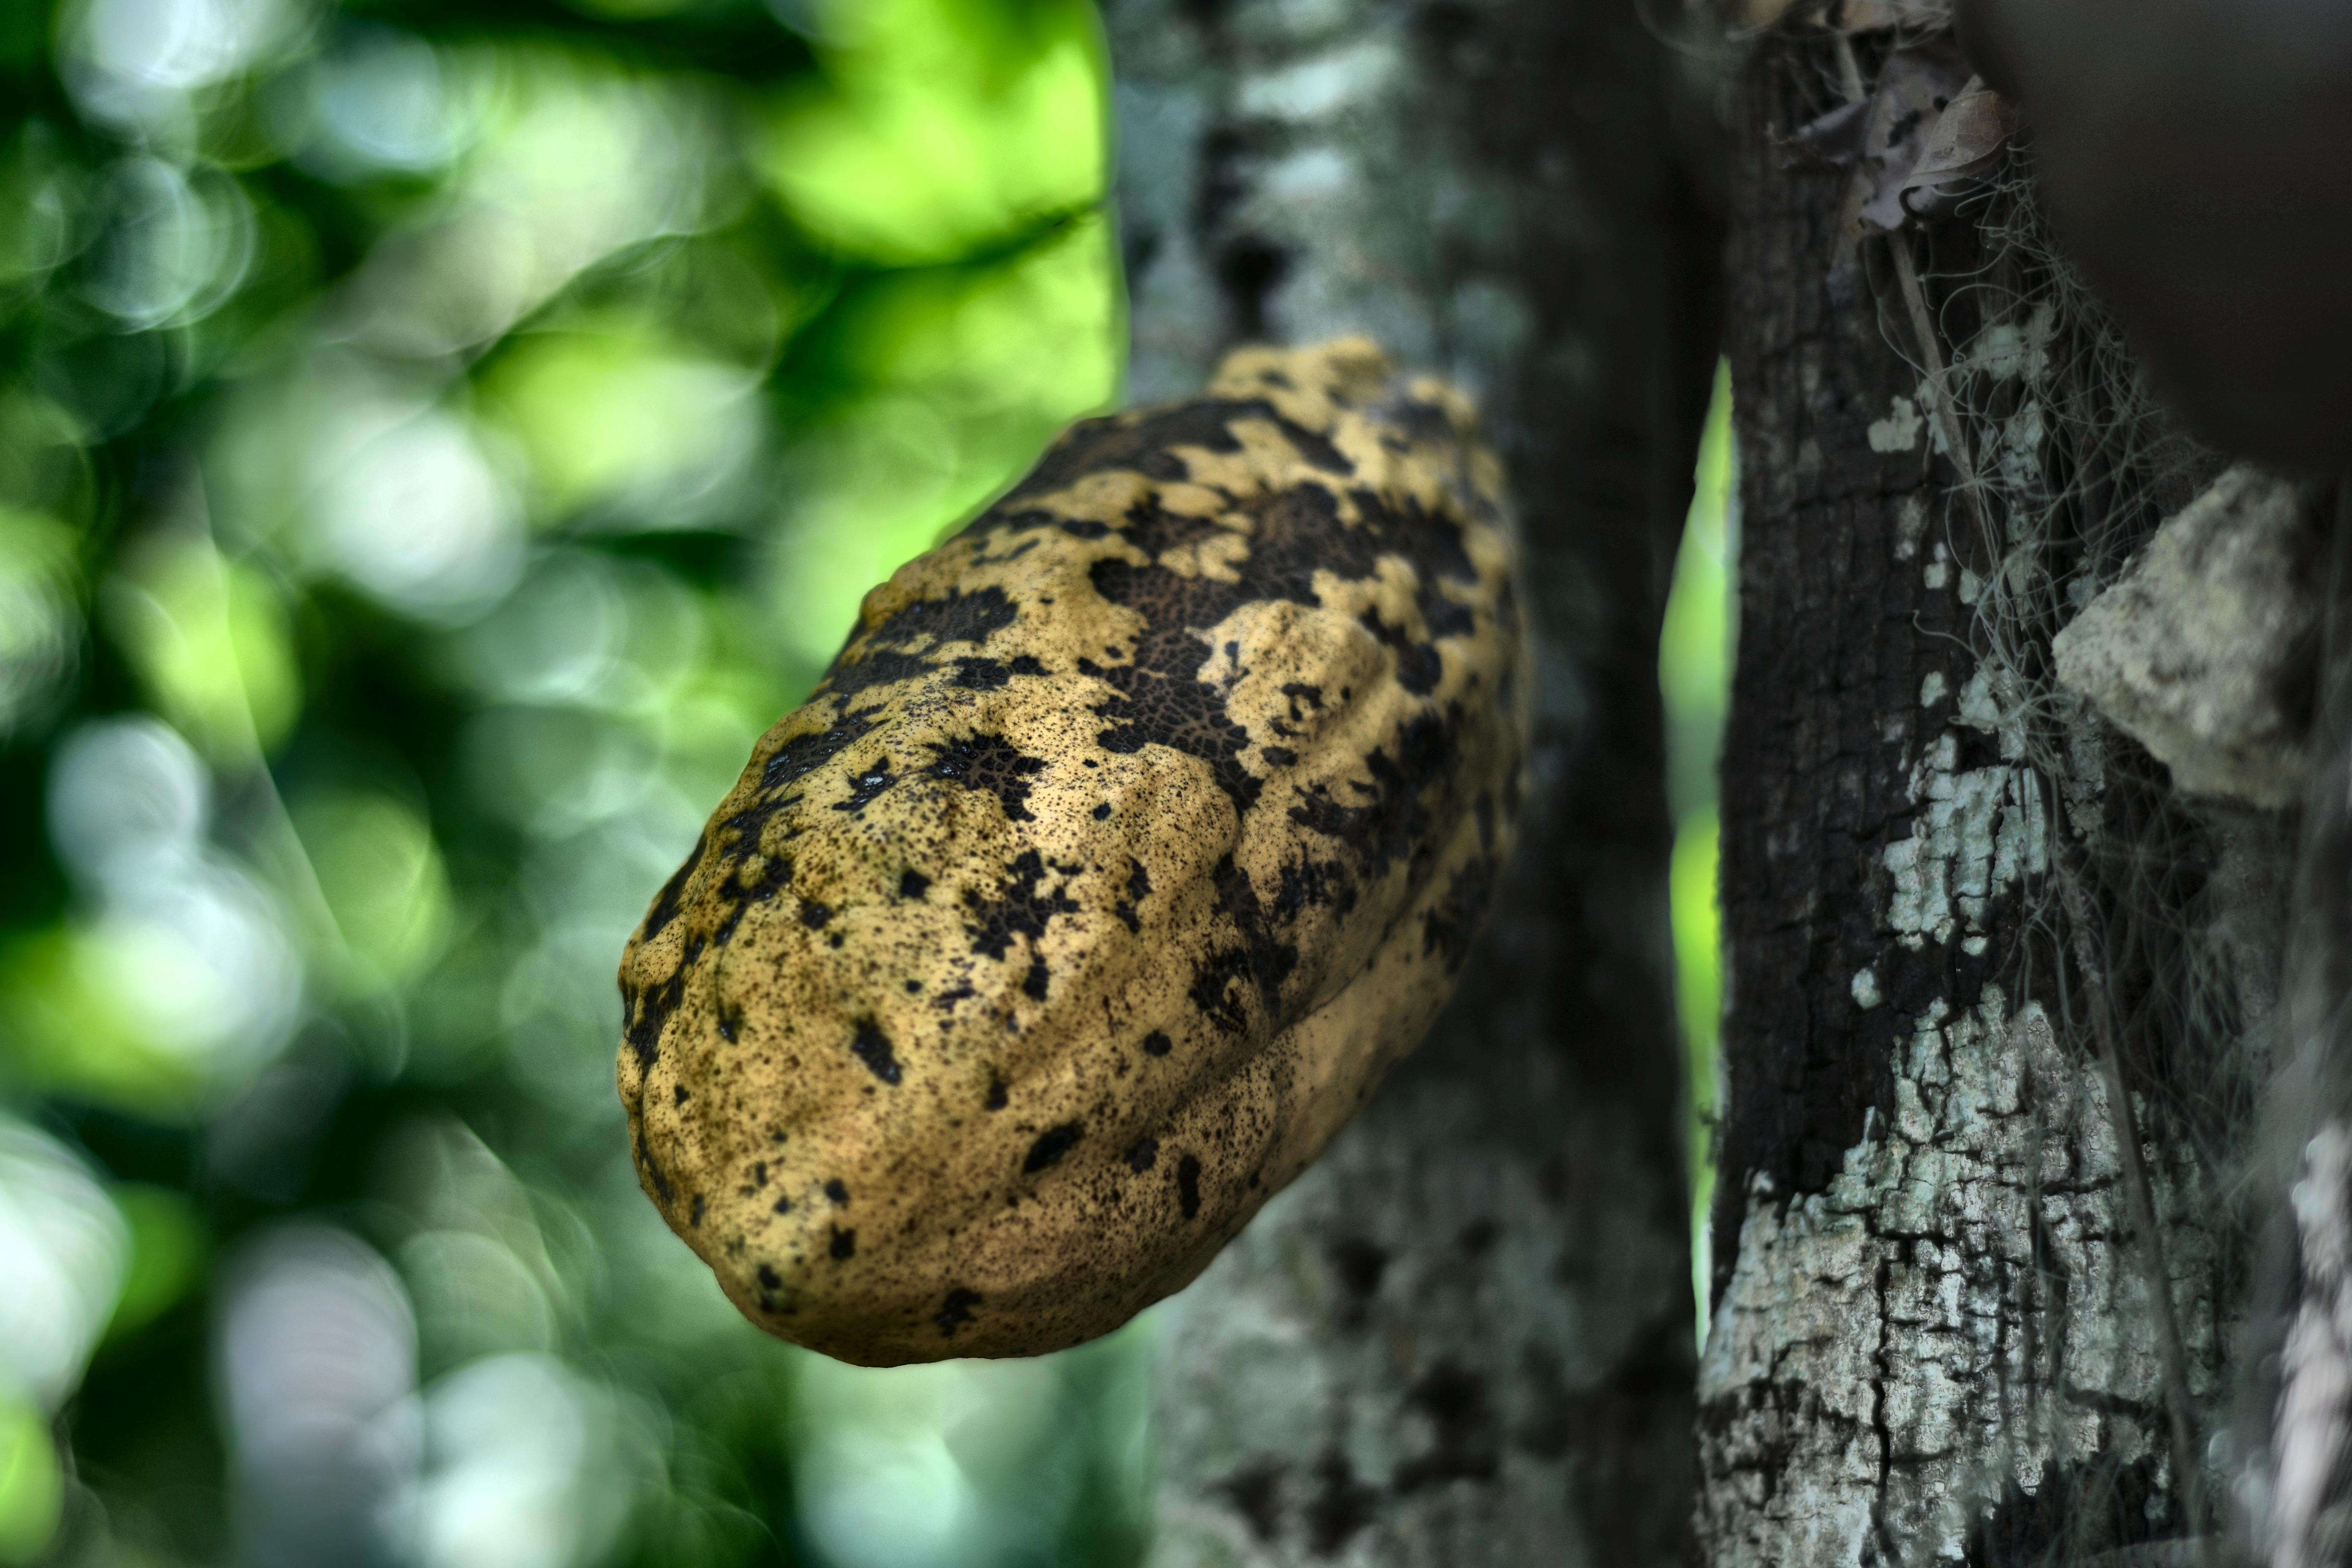
Maturity: mature
Variety: Guiana